Stephen Walters

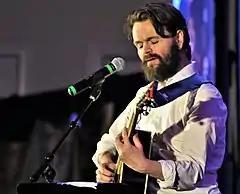

In the spring of 2013, Walters starred as real-life actor and activist Ricky Tomlinson in "Ragged", a one-off drama for the "Sky Arts Presents" series, directed by comedian Johnny Vegas. The role dealt with Tomlinson's incarceration during the 1970s builders' strike. Walters was nominated for an RTS Award as Best Actor in a single drama – and garnered praise from Tomlinson – for his performance. 2013 also brought Walters lead roles in two television series. First was the comedy "Great Night Out", from Jimmy Mulville's Hat Trick Productions, where Walters played Daz Taylor. Second was "The Village," where he portrayed Crispin Ingham, a sadistic teacher from Derbyshire. Though a second series of "The Village" was commissioned, Walters was unable to reprise his role due to a scheduling conflict with filming "Outlander" (2014–2016). Walters also reunited with previous co-star Sean Bean in "Tracie's Story", a critically acclaimed episode of 2013's "The Accused", penned by Jimmy McGovern.